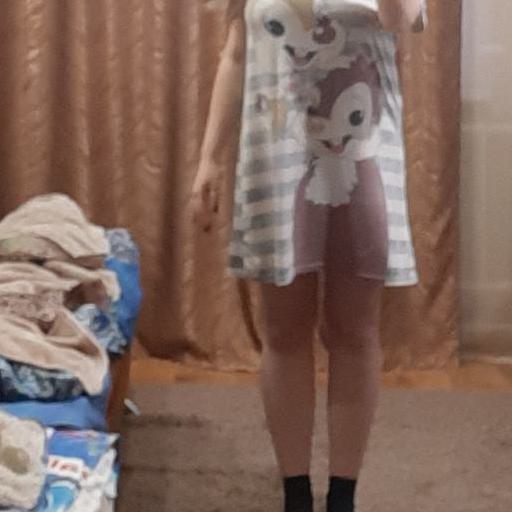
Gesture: no_gesture